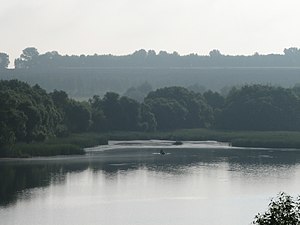
Sula (flod)
Sula nær Petjisjtja i Sumy oblast
Sula er en biflod til Dnepr i Sumy og Poltava oblast i Ukraine. Sula er 363 km lang og har et afvandingsareal på 18.500 km². Middelvandføringen er 29 m³/s 106 km fra udmundingen i Dnepr.